Settlement (structural)

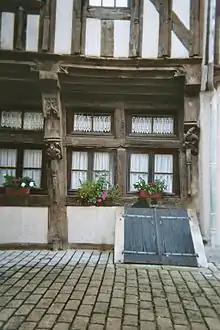
Timber-frame building showing considerable, but tolerable, settlement

Settlement is the downward movement or the sinking of a structure's foundation. It is mostly caused by changes in the underlying soil, such as drying and shrinking, wetting and softening, or compression due to the soil being poorly compacted when construction started.